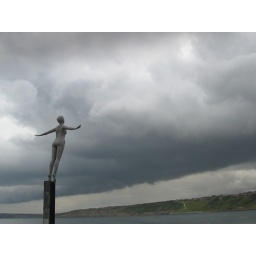
The bronze statue is situated in front of the lighthouse on the harbour wall